Sky position (RA, Dec in degrees): 233.95, 9.541
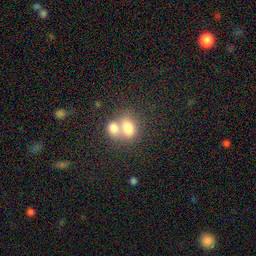
Galaxy morphology: Merging Galaxies